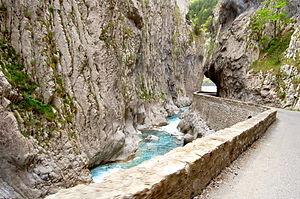
La première clue de Barles au printemps
Barles est une commune française, située dans le département des Alpes-de-Haute-Provence en région Provence-Alpes-Côte d'Azur.